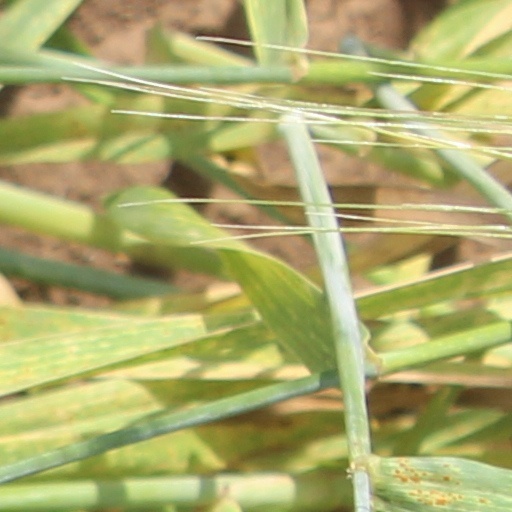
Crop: wheat